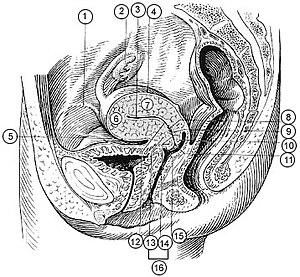
Le ligament rond de l'utérus en anatomie humaine est un ligament qui oriente l'utérus vers l'avant, en antéversion.